Gospel for Asia

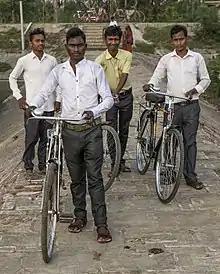
This is a team of national missionaries with their bicycles working in a remote region of Asia.

In 1981, then president K.P Yohannan formed a branch of GFA World (known for over 40 years as Gospel for Asia) in his native Kerala, with an Indian headquarters being set up in Tiruvalla in 1983.